Woodland House

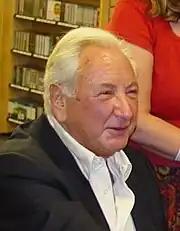
Michael Winner, who owned Woodland House from 1972 to 2013

After Fildes death, the house was occupied in turn by the retired soldier Brigadier General Charles Forbes Blane, the manufacturer Edward Barford and the merchant banker, Walther Augustus Brandt. Film director Michael Winner's parents acquired Woodland House after the Second World War, when his father paid £2,000 for a 17-year lease on the house. When his parents emigrated to France in 1972 Winner purchased Woodland House from them to avoid a punitive gift tax. At the time of Winner's purchase of the house from his parents, Woodland House was divided into three flats, two of them subject to rent-control, with 17 years remaining on the leasehold. Winner subsequently negotiated a new leasehold in 1972 for £150,000, extending the lease to the 2040s.